Sports in Japan

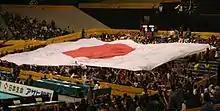
Japan national volleyball team fans in World Championship 2010

Association football is the second most popular team sport in Japan, behind Baseball. The Japan Football Association (JFA) is the governing body of Japanese football. The JFA organizes the men's, women's, and futsal national teams.